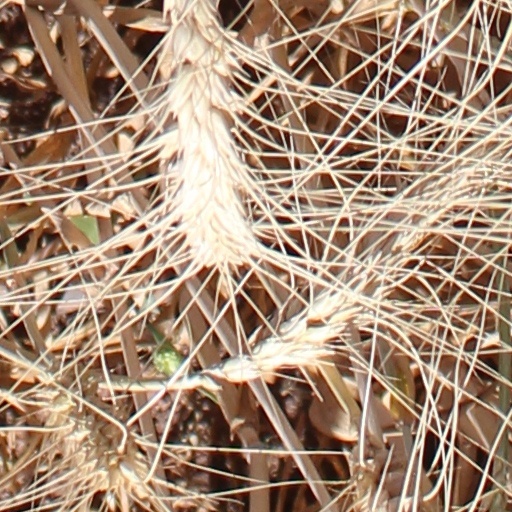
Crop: wheat